The Gene of AI

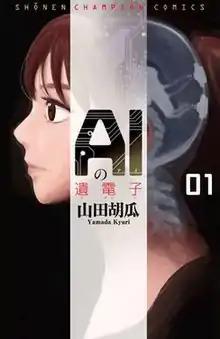
First volume cover

is a Japanese manga series written and illustrated by Kyūri Yamada. It was serialized in Akita Shoten's manga magazine "Weekly Shōnen Champion" from November 2015 to August 2017, with its chapters collected into eight volumes. A sequel manga, "AI no Idenshi: Red Queen", was serialized in "Bessatsu Shōnen Champion" from October 2017 to June 2019, and has been collected into five volumes. A third series, "AI no Idenshi: Blue Age", was serialized in "Bessatsu Shōnen Champion" from July 2020 to October 2024, and has been collected into nine volumes. An anime television series adaptation produced by Madhouse aired from July to September 2023.